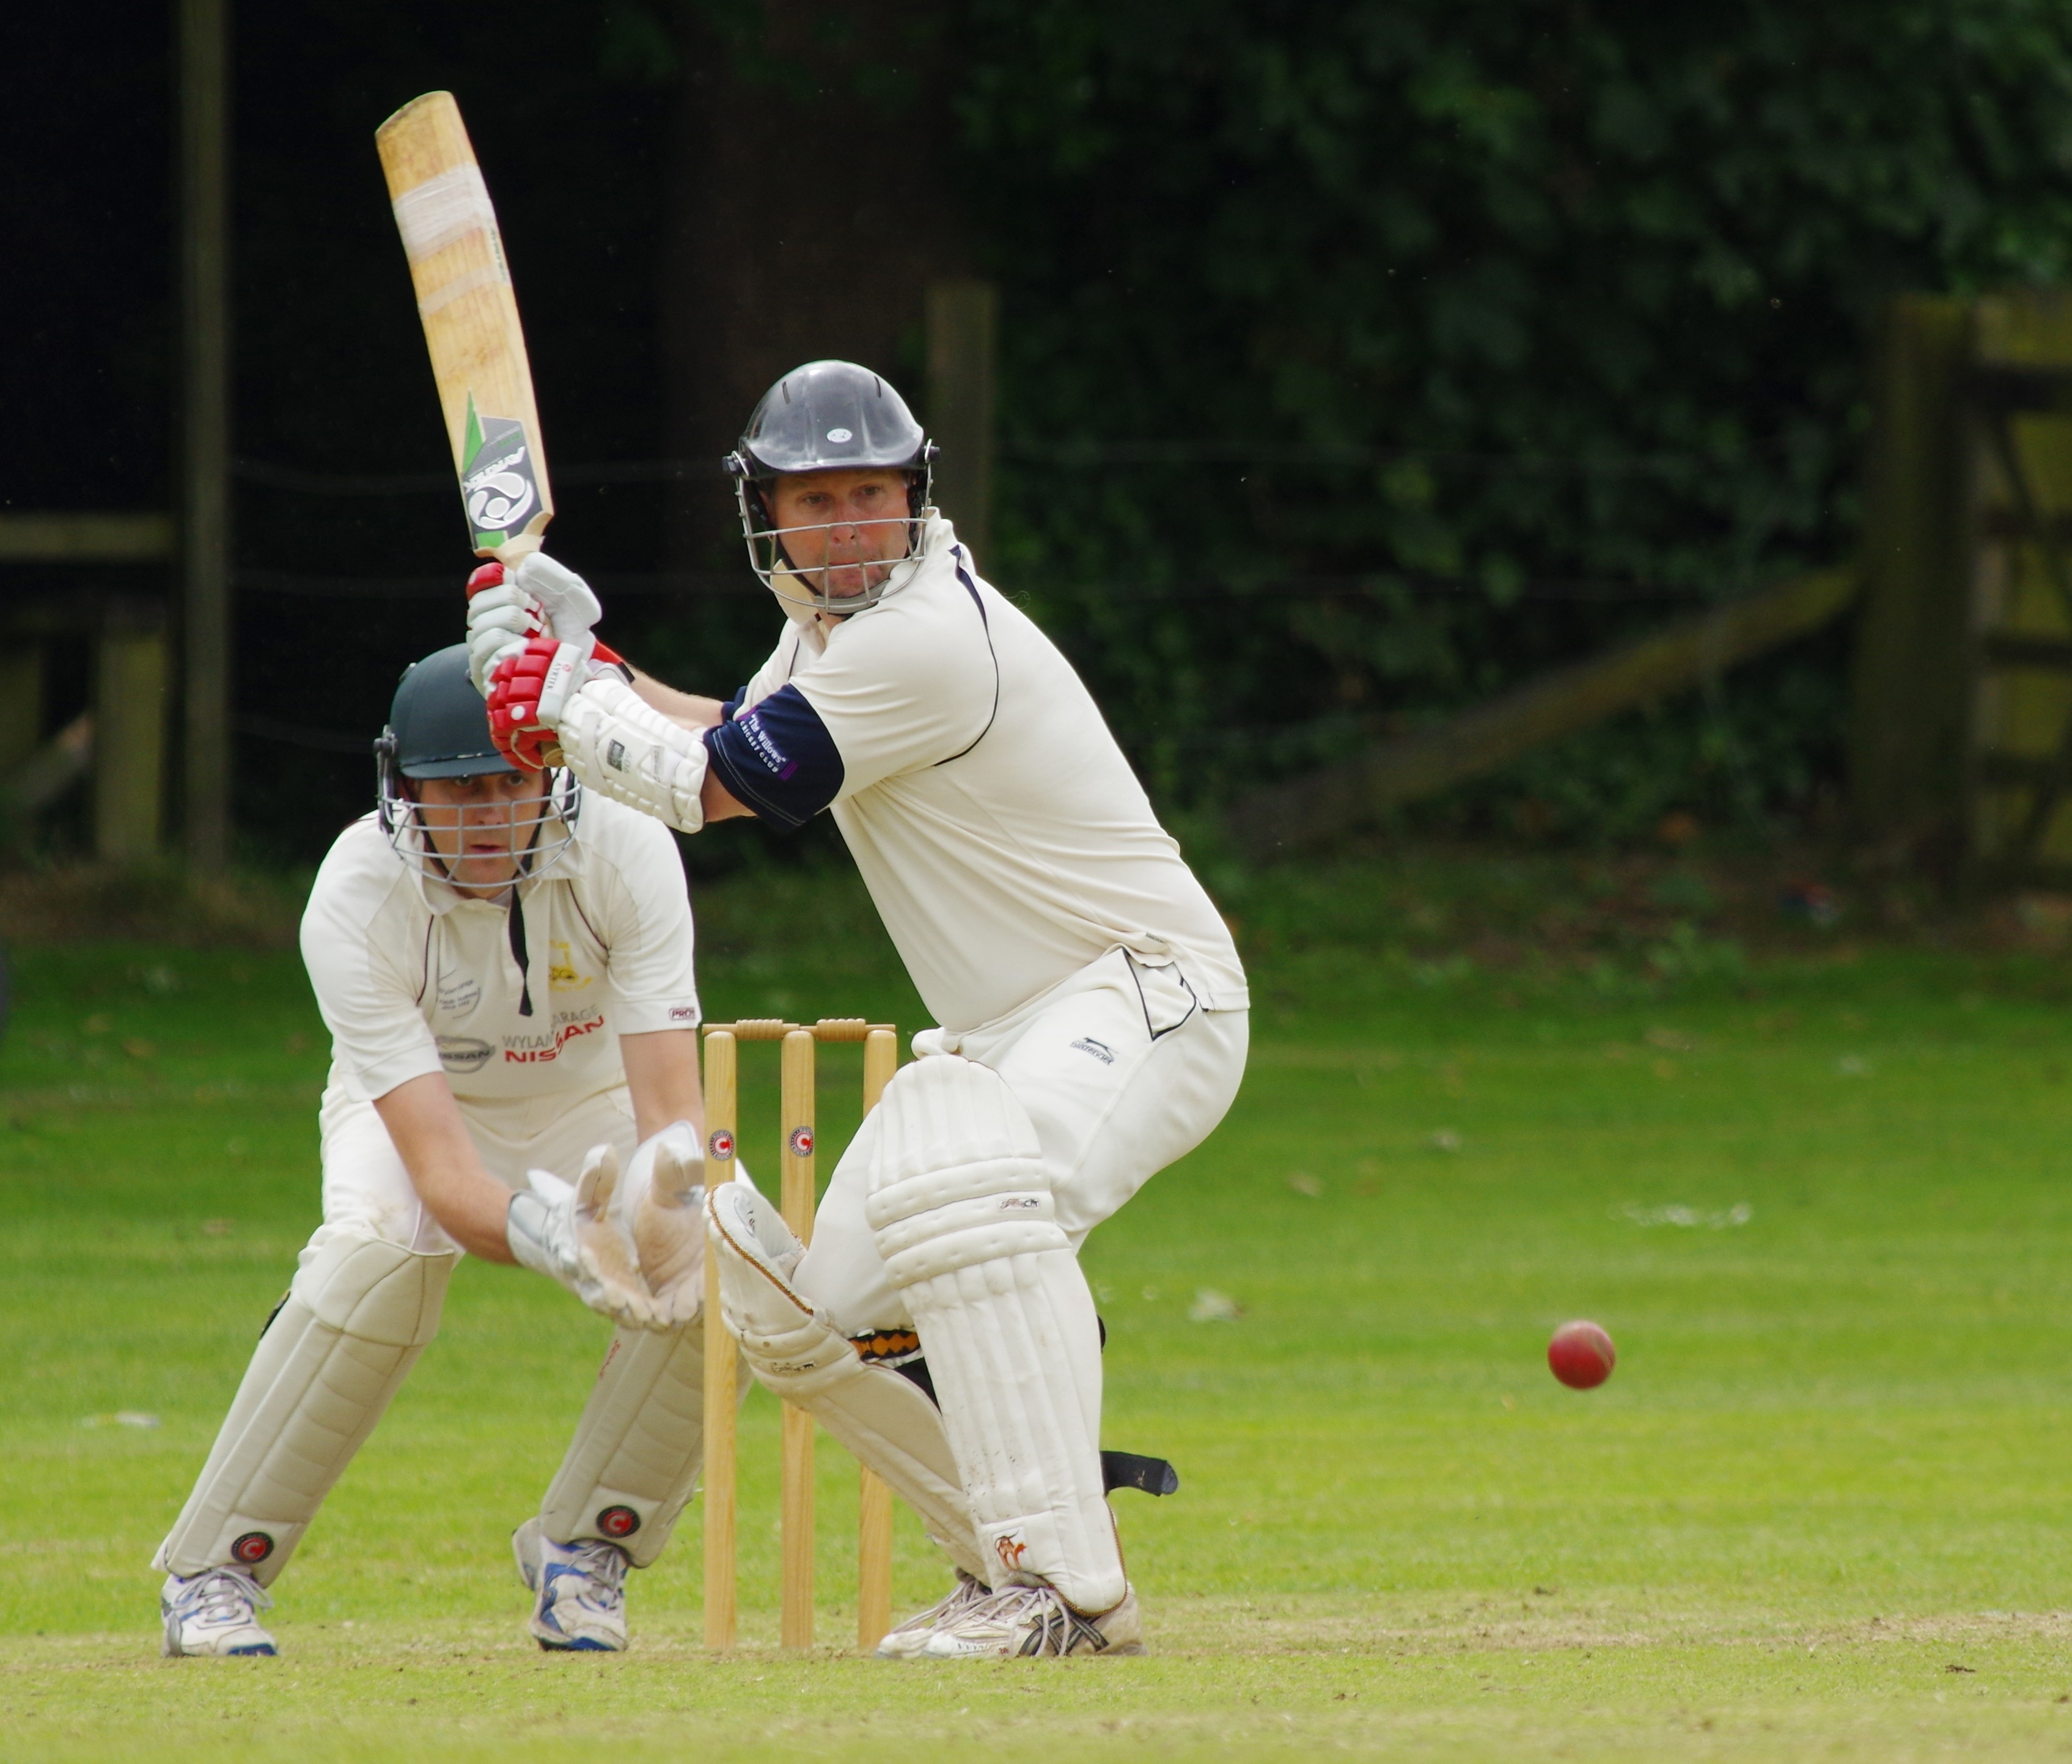
man, white, sport, game, play, male, playing, player, pitch, cricket, batter, sports, helmet, ball, match, shot, bat, six, tournament, sporting, keeper, baseball player, hit, golfer, batting, ball game, sportsman, team sport, infielder, batsman, college baseball, competition event, bat and ball games, wicket, cricketer, wicketkeeper, test cricket, wickets